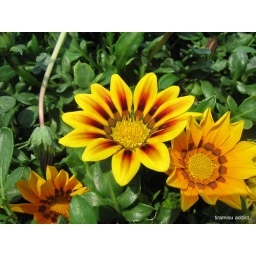
&lt;b&gt;Gazania&lt;/b&gt;A native flower from South Africa, they are drought-tolerant and often used as ground cover in gardens.